Drinking

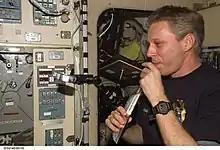
refer to caption

Most insects obtain adequate water from their food: When dehydrated from a lack of moist food, however, many species will drink from standing water. Additionally, all terrestrial insects constantly absorb a certain amount of the air's humidity through their cuticles. Some desert insects, such as "Onymacris unguicularis", have evolved to drink substantially from nighttime fog.